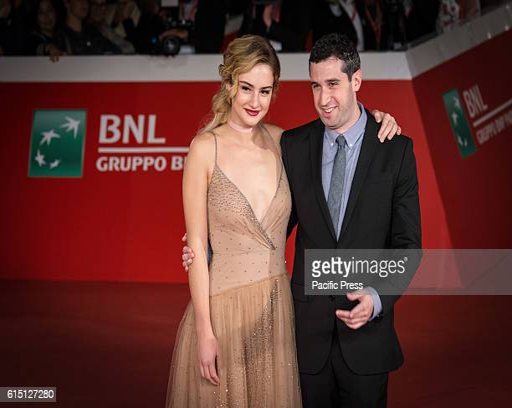
film director and person during the red carpet during festival